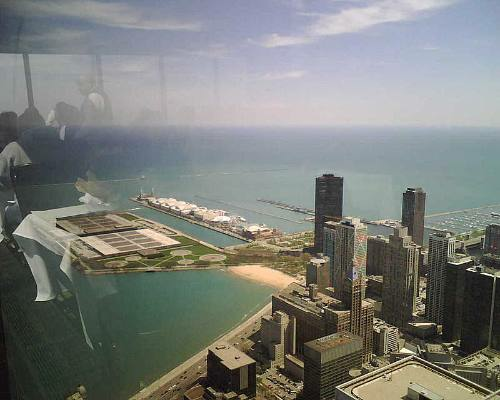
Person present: No